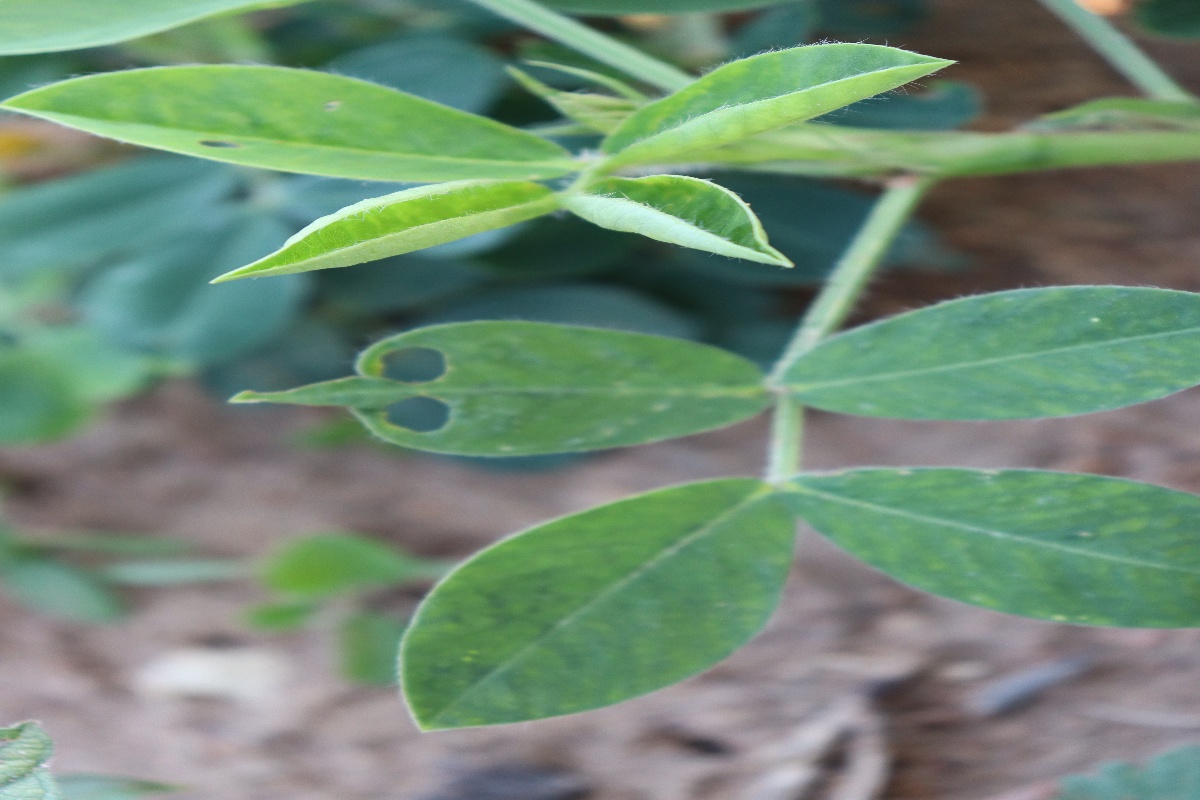
Label: early_leaf_spot